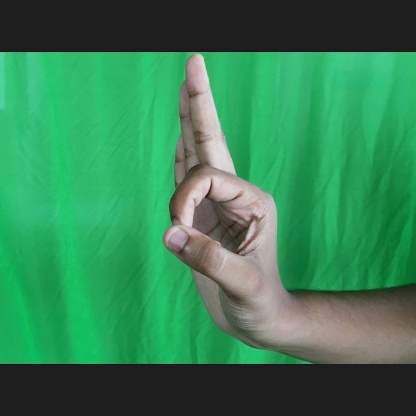
Mudra: Aralam